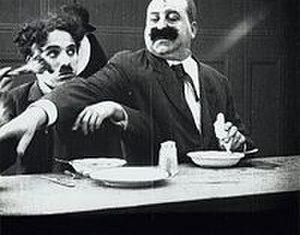
Charlot papa est une comédie burlesque américaine de et avec Charlie Chaplin, sortie le 9 novembre 1914.